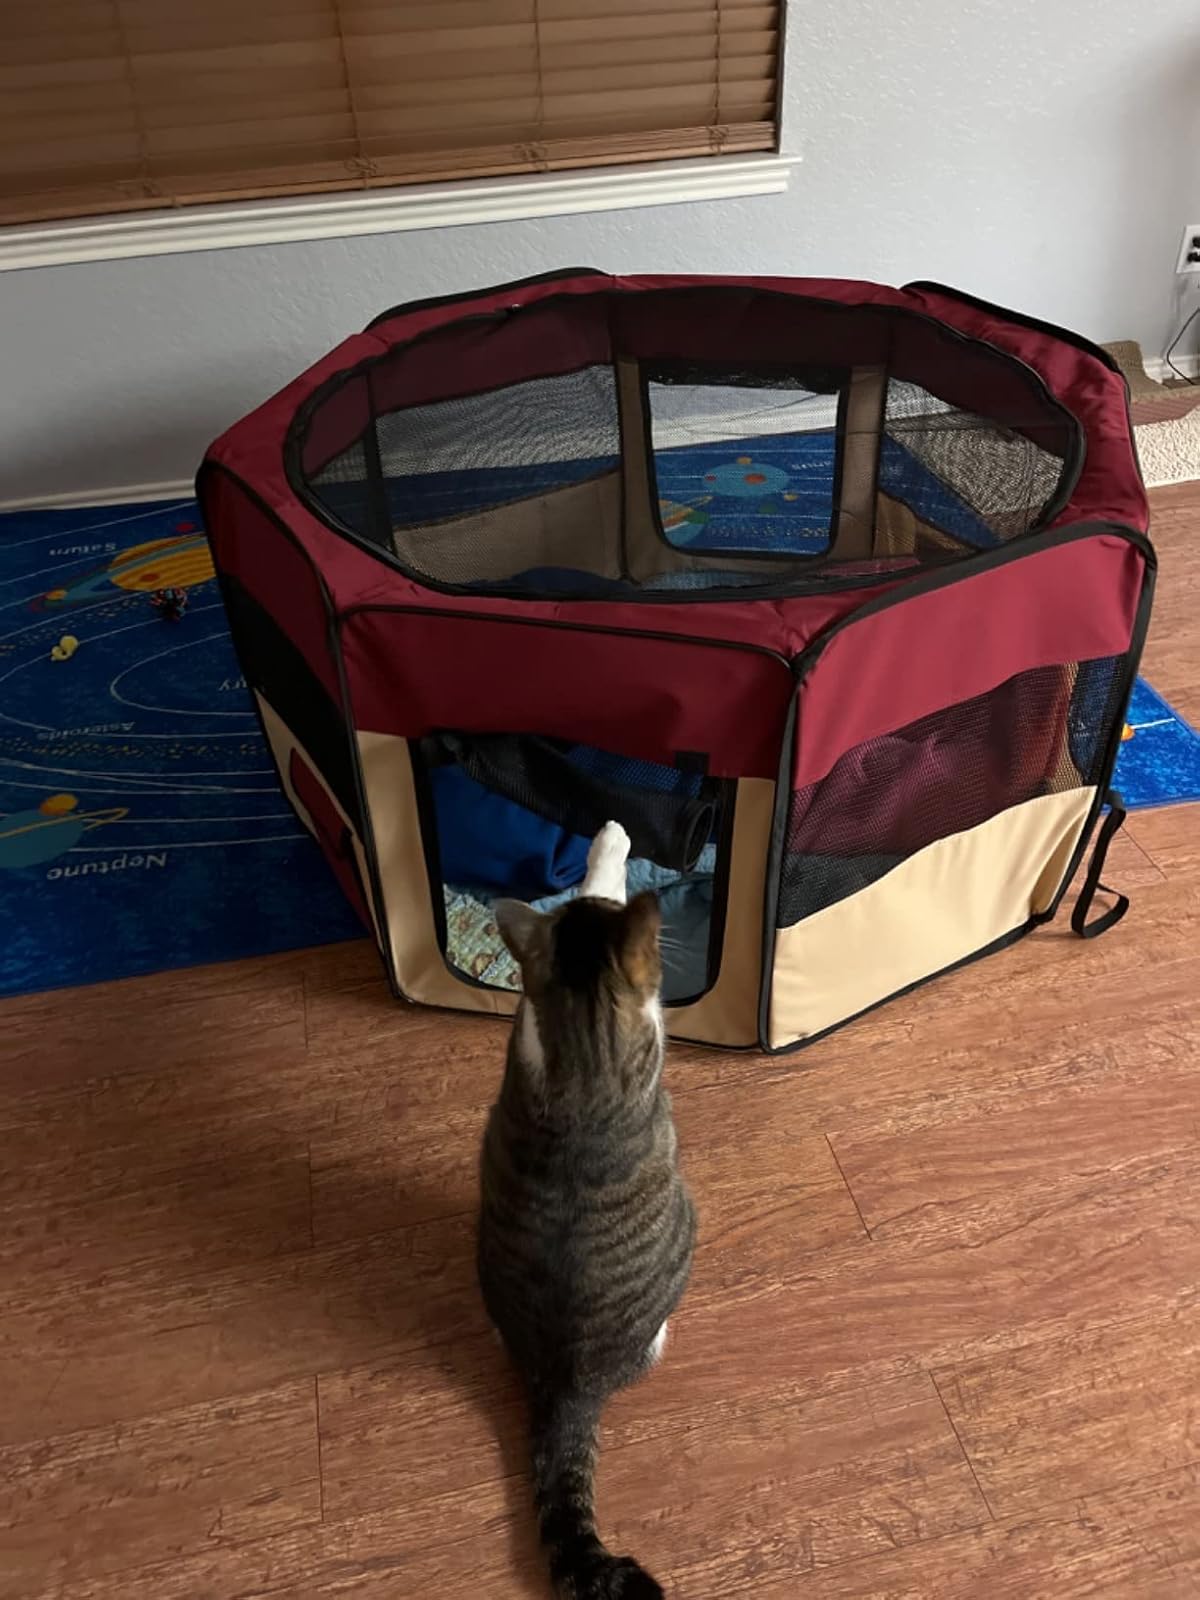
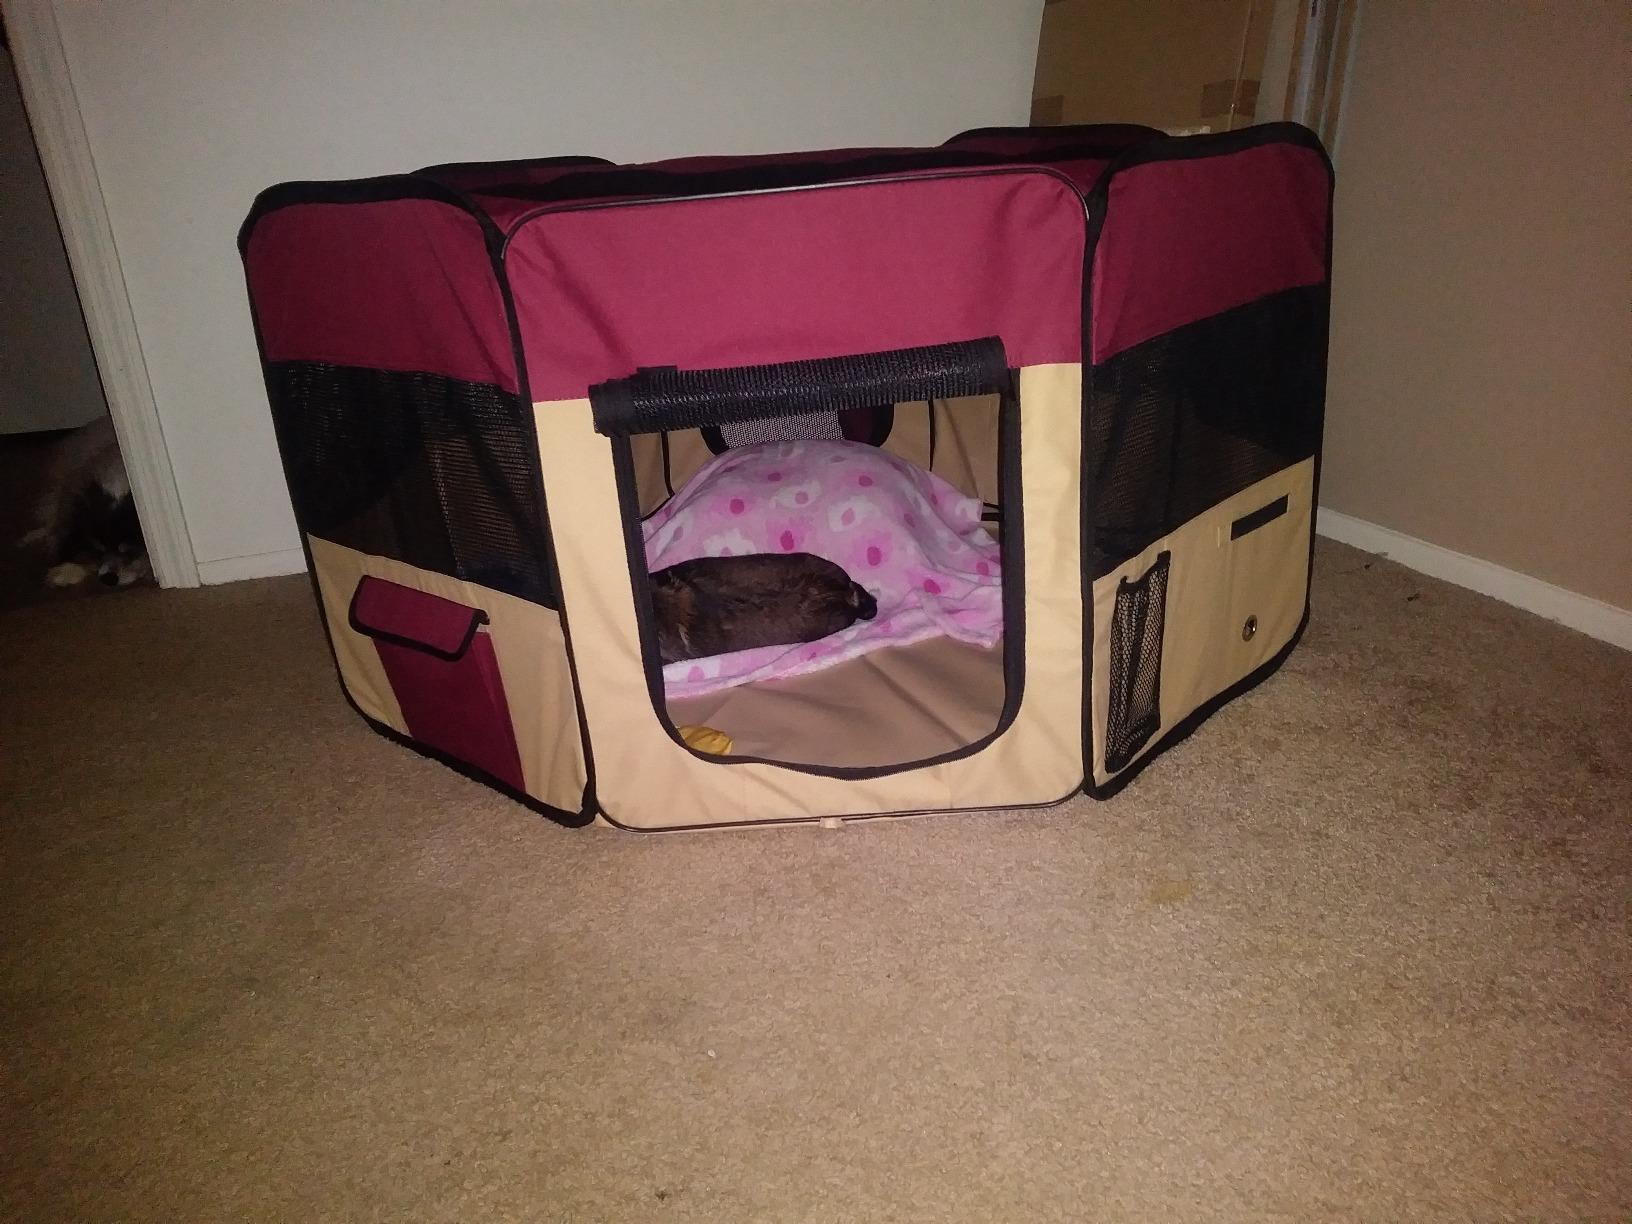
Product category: items_kennel
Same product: yes